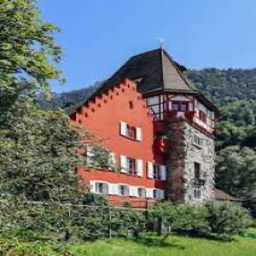
Red House